Jules Massenet

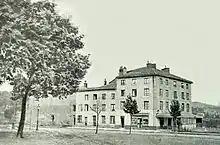
Massenet's birthplace in Montaud, photographed c. 1908

Massenet was born on 12 May 1842 at Montaud, then an outlying hamlet and now a part of the city of Saint-Étienne, in the Loire. He was the youngest of the four children of (1788–1863) and his second wife Eléonore-Adelaïde "née" Royer de Marancour (1809–1875); the elder children were Julie, Léon and Edmond. Massenet senior was a prosperous ironmonger; his wife was a talented amateur musician who gave Jules his first piano lessons. By early 1848 the family had moved to Paris, where they settled in a flat in Saint-Germain-des-Prés. Massenet was educated at the Lycée Saint-Louis and, from either 1851 or 1853, the Paris Conservatoire. According to his colourful but unreliable memoirs, Massenet auditioned in October 1851, when he was nine, before a judging panel comprising Daniel Auber, Fromental Halévy, Ambroise Thomas and Michele Carafa, and was admitted at once. His biographer Demar Irvine dates the audition and admission as January 1853. Both sources agree that Massenet continued his general education at the lycée in tandem with his musical studies.